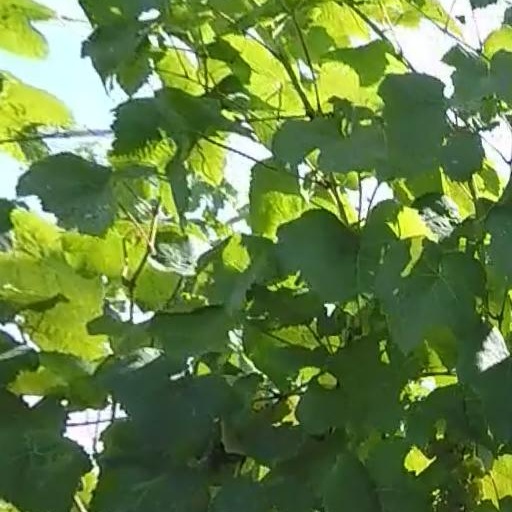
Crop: grape